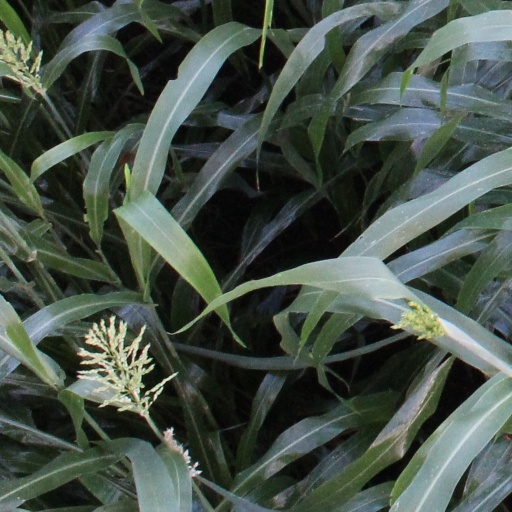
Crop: sorghum